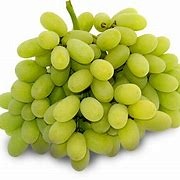
Label: grape